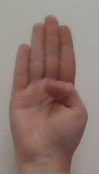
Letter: kaaf